Ponce, Puerto Rico

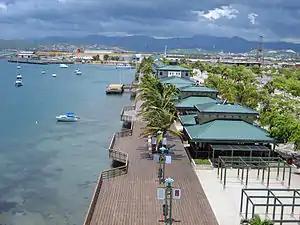
La Guancha Boardwalk as seen from the Boardwalk's observation tower

During the 19th century, the city was witness to a flourishing architectural development, including the birth of a new architectural style later dubbed Ponce Creole. Architects like Francisco Valls, Manuel Víctor Domenech, Eduardo Salich, Blas Silva Boucher, Agustín Camilo González, Alfredo Wiechers, Francisco Porrata Doria and Francisco Gardón Vega used a mixture of Art Nouveau and neoclassic styles to give the city a unique look. This can be seen in the various structures located in the center of the city like the Teatro La Perla. To showcase its rich architectural heritage, the city has opened the Museum of Puerto Rican Architecture at the Wiechers-Villaronga residence.